Howie Hawkins

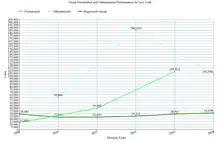
Hawkins' Gubernatorial Performance

In May 2010, Hawkins was nominated to run for Governor of New York as the Green Party candidate. His campaign was also supported by the Socialist Party of New York.